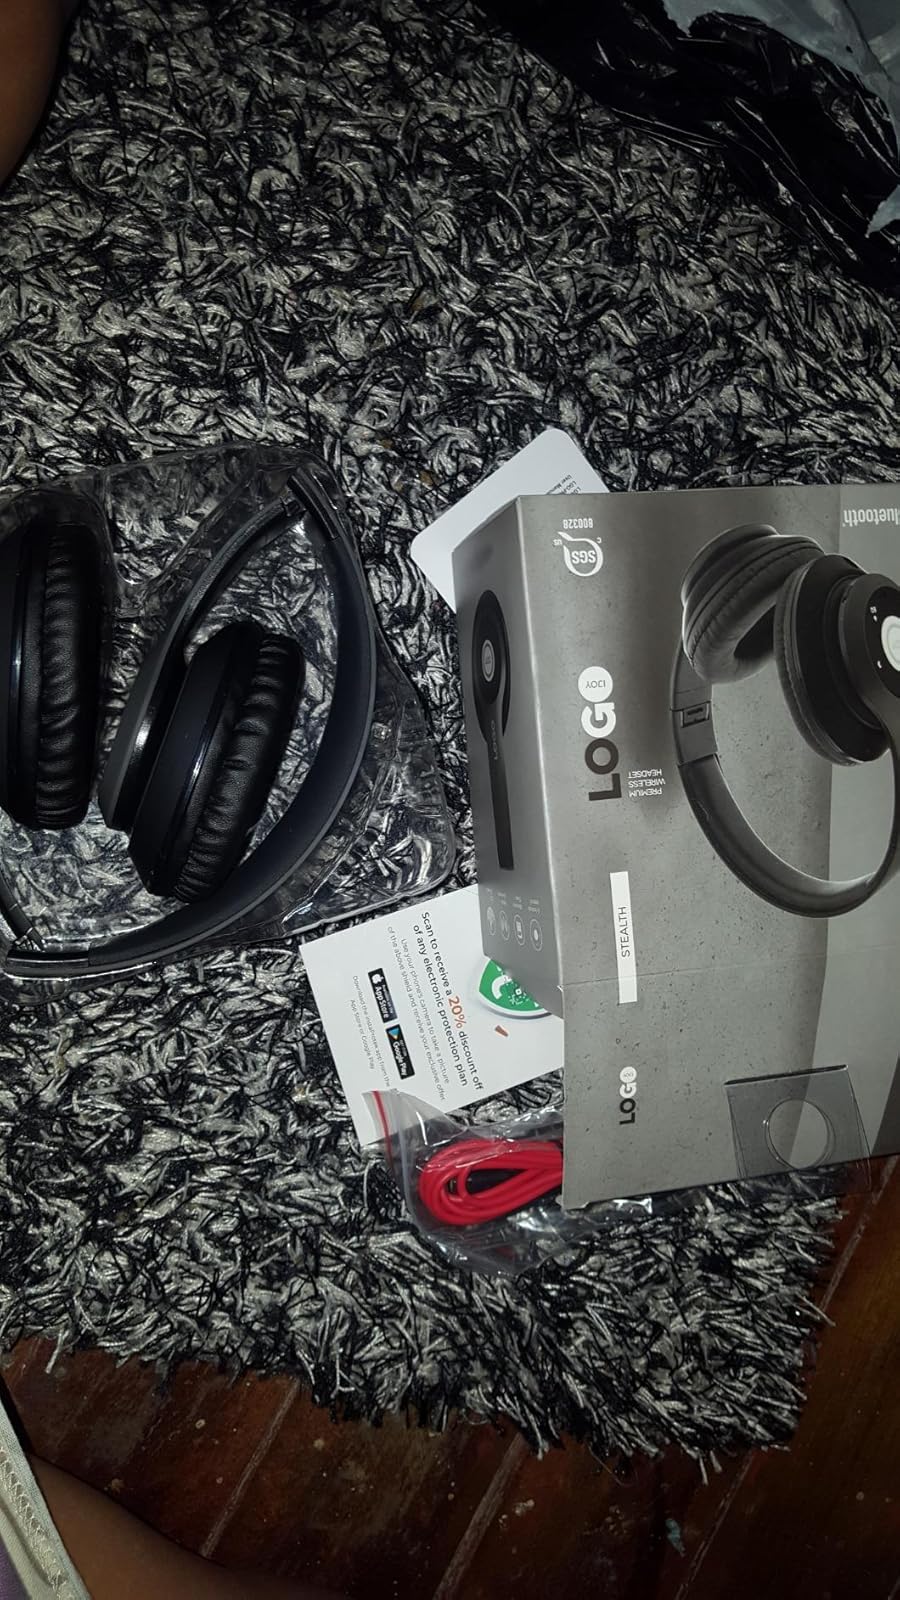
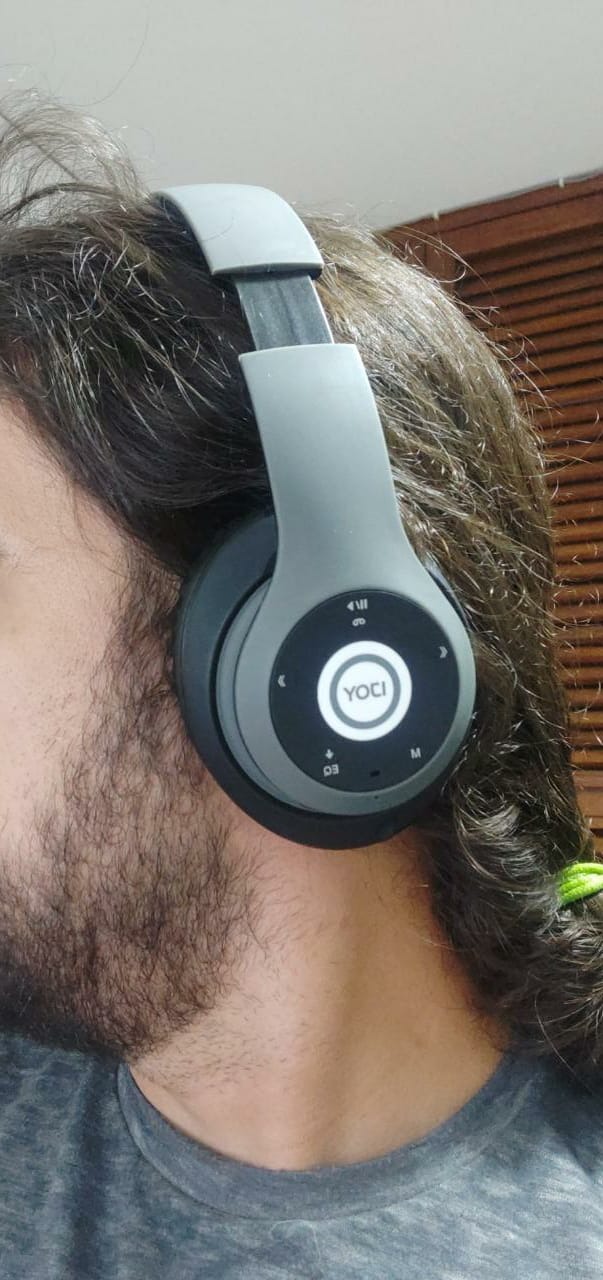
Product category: headphones
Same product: yes